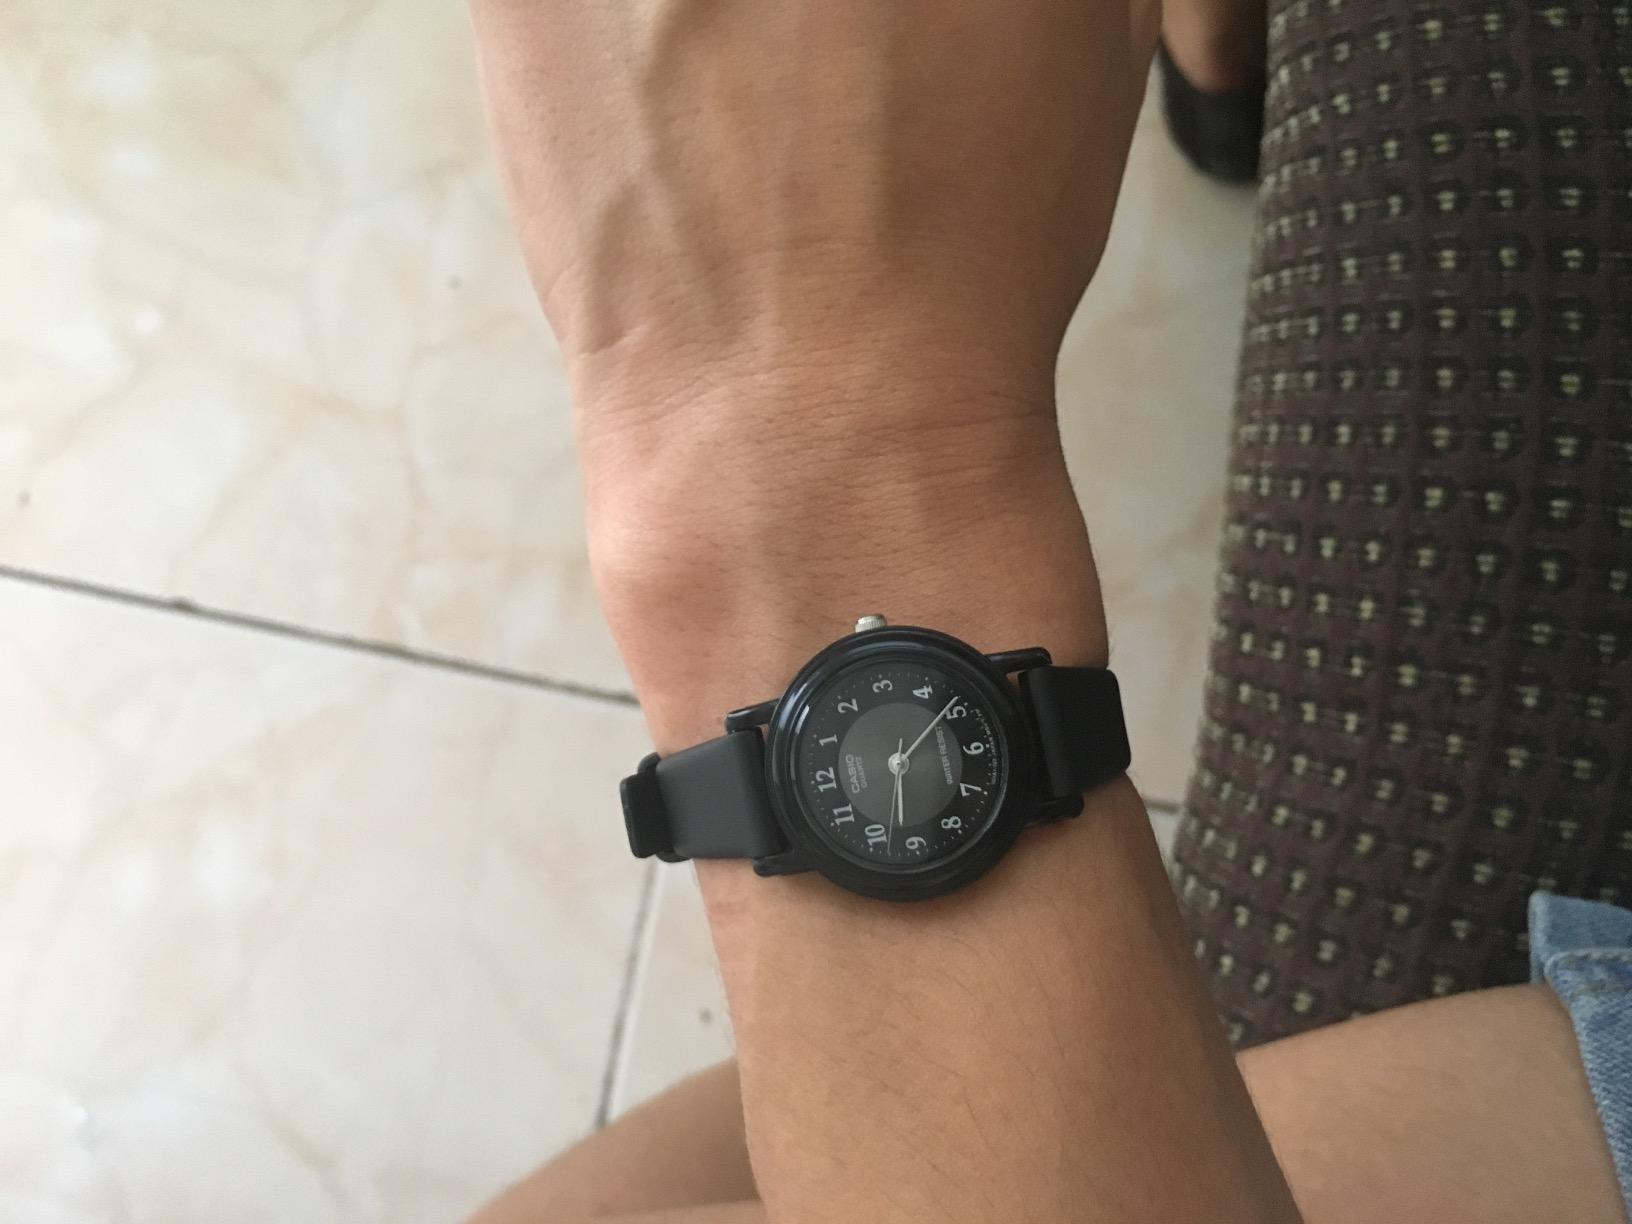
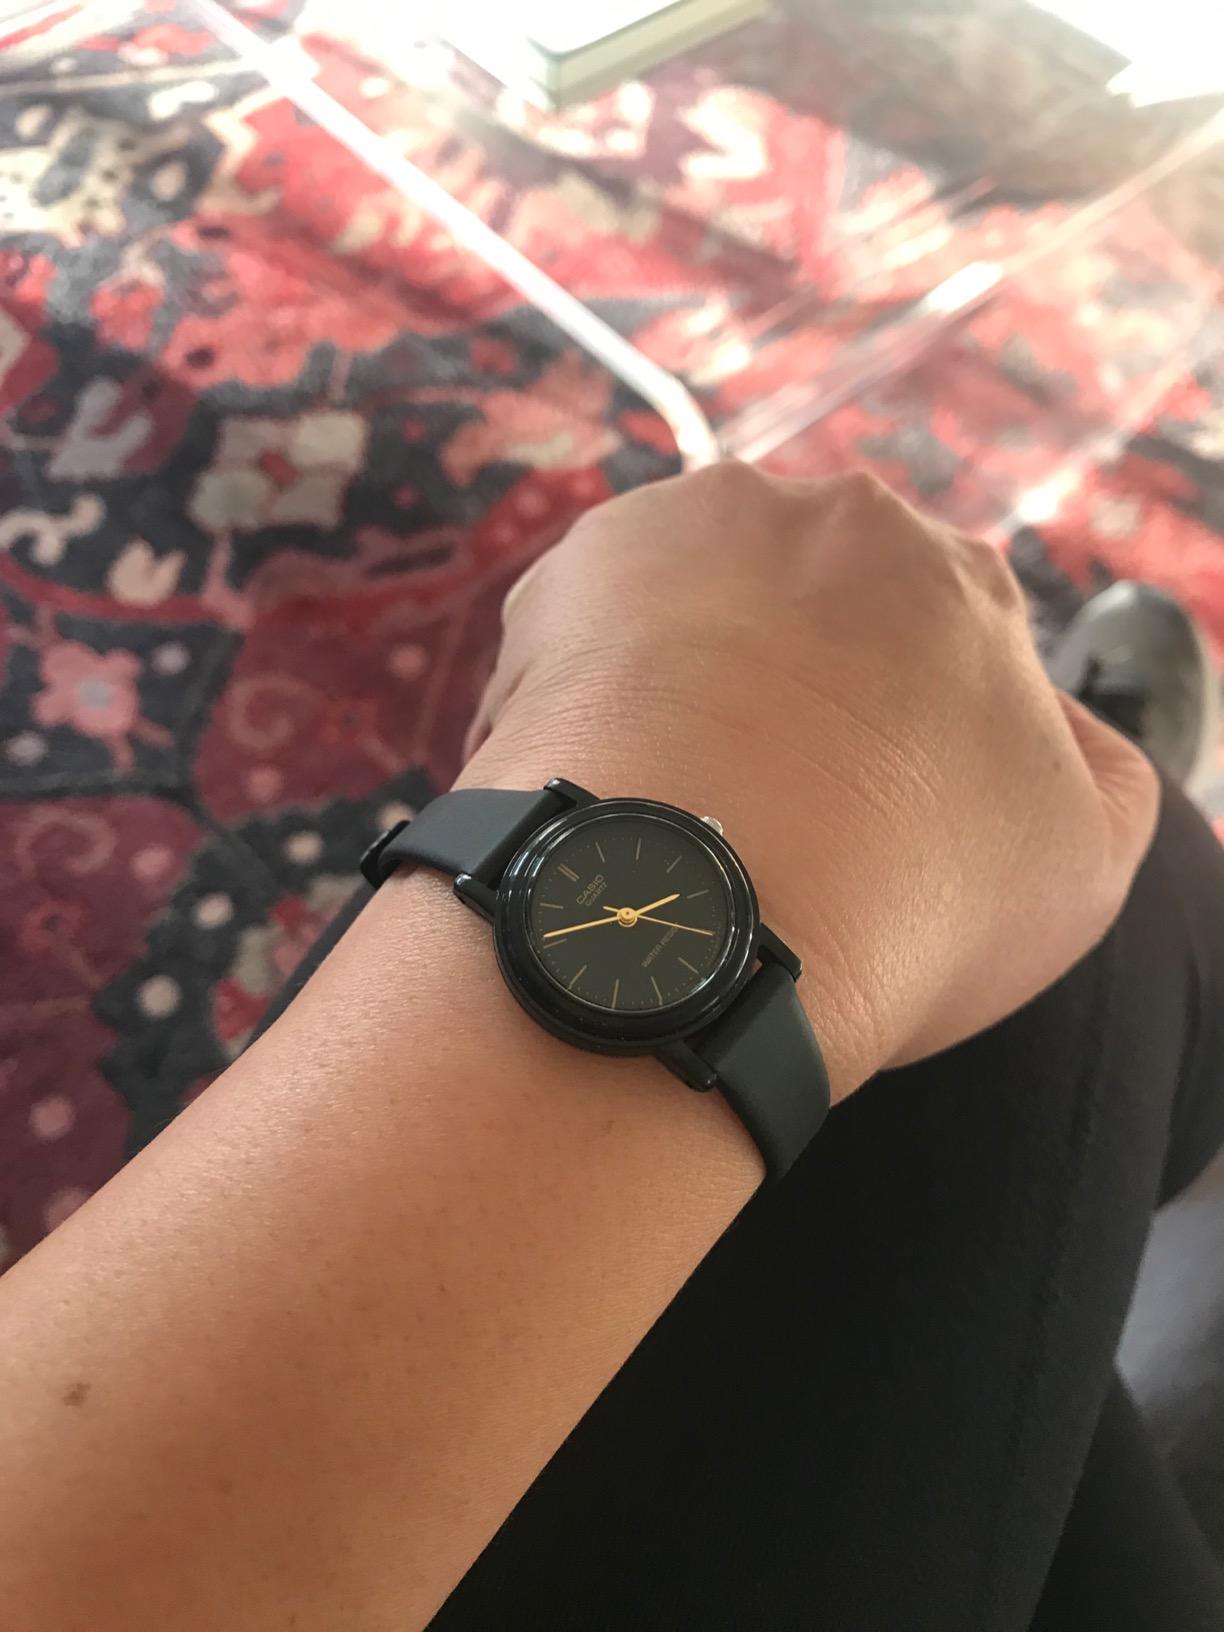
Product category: accessories_watch
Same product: no